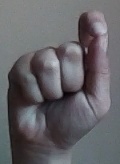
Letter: fa